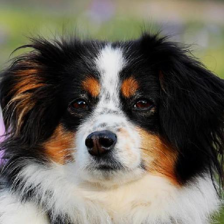
Label: animals